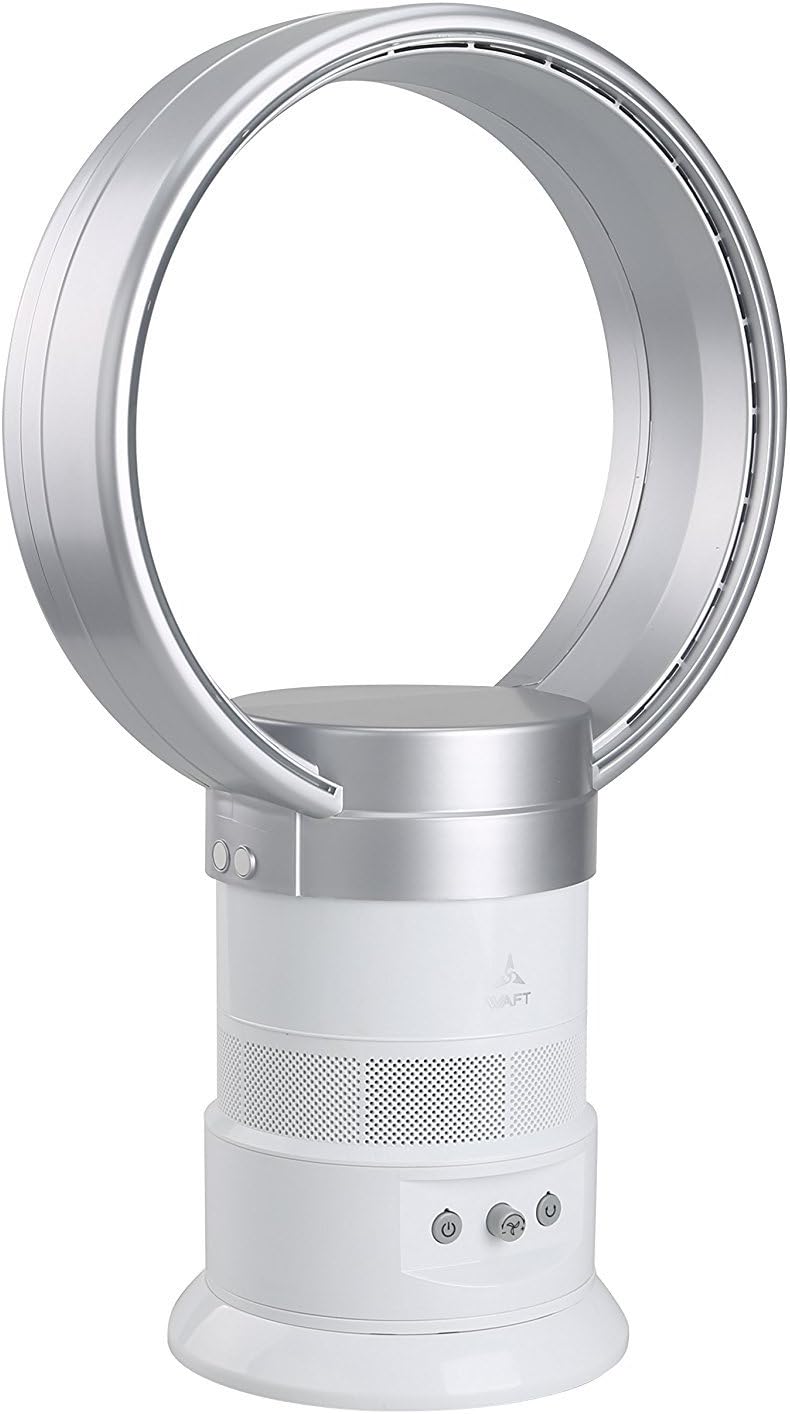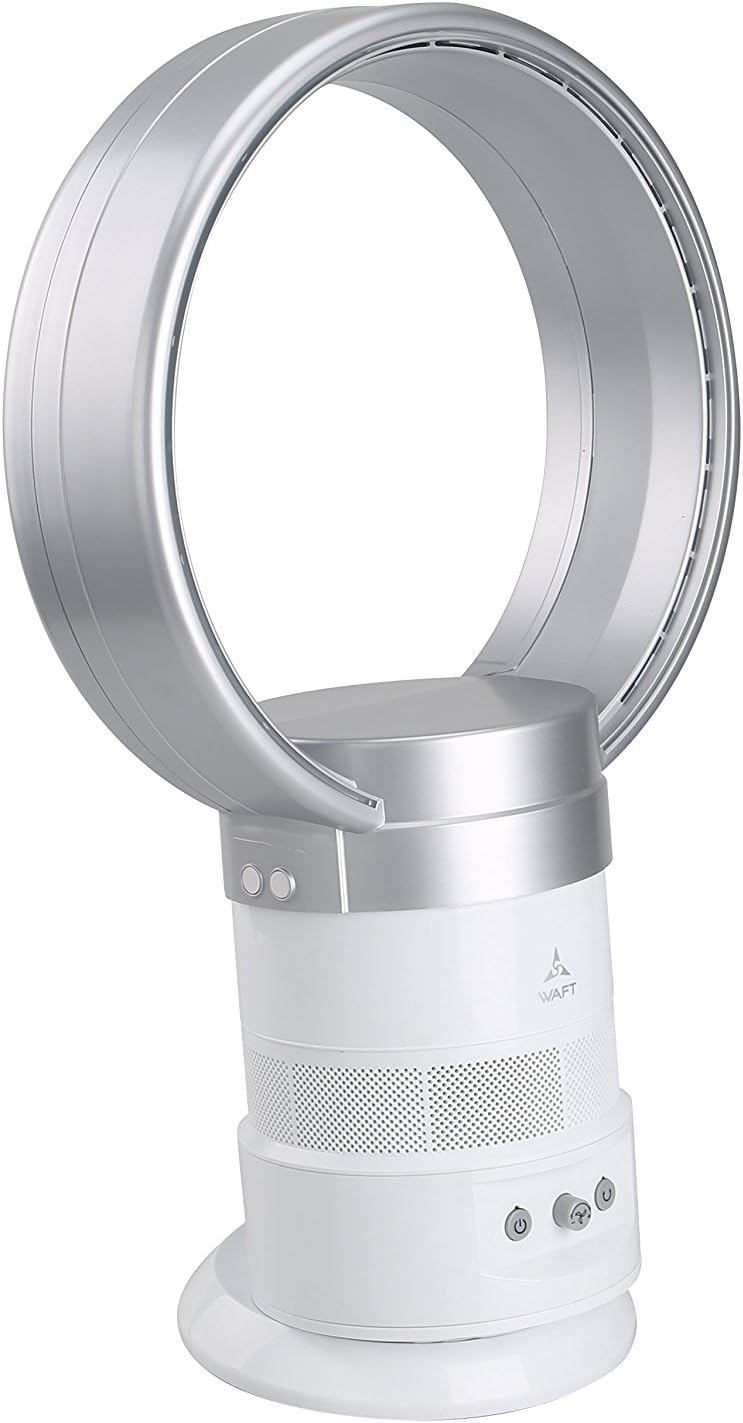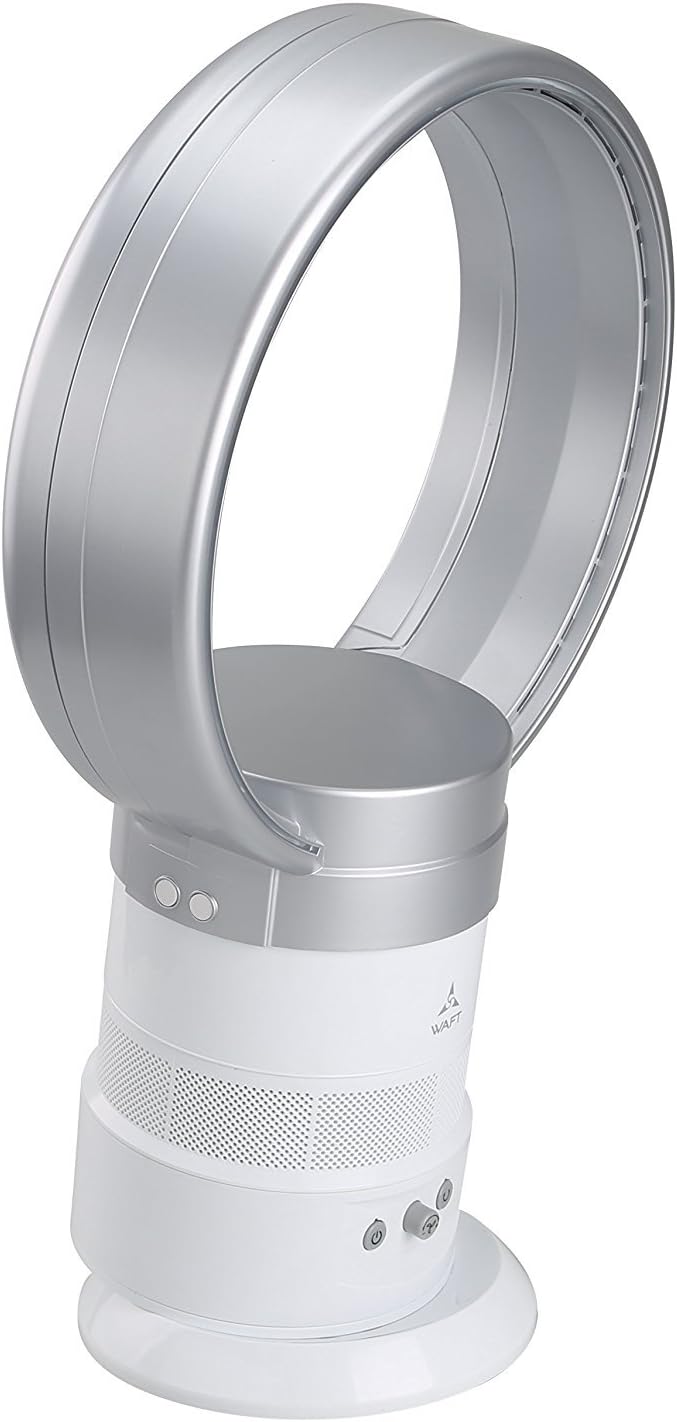
Waft Bladeless Fan, Oscillating Fan, With Remote Control - WFT-01
Category: Amazon Home
This eye-catching bladeless fan is developed with the highest technology exclusively designed by Waft. They use Air technology to draw in air and amplify it from about 15 to 18 times. It produces an uninterrupted stream of smooth air with no unpleasant buffering. Distributes evenly a natural air flow leaving a fresh indoor breeze. With no blades or grille, they're safe and easy to clean. Extra safe near children. Keeps their hands secure from injuries due to its blade free style. Highly Beneficial for allergy sufferers with this no dust accumulation. Features an option of rotating operation from right to left up to 90 degrees for extra wide spread circulation. Classical LED lights for extra decoration which can be used as a night light. New attractive basket shaped design. Nice décor and color to enhance and match your room. This product is quick and easy to assemble – with a click you can assemble or disassemble. Body fan fits neatly into air ring when not in use which makes it a great space saver fan.
Features: This product is developed with the highest Air Technology Exclusive designed by Waft, Unique, and powerful. A perfect addition to your home or office | Distributes evenly a natural air flow leaving a fresh indoor breeze | Beautiful ornamental LED lights for extra decoration which can be used as a night light | Highly Beneficial for allergy sufferers with this no dust accumulation. Special blade free construction, very Simple to Clean | Has an optional extended feature of a right to left rotation for extra wide spread circulation